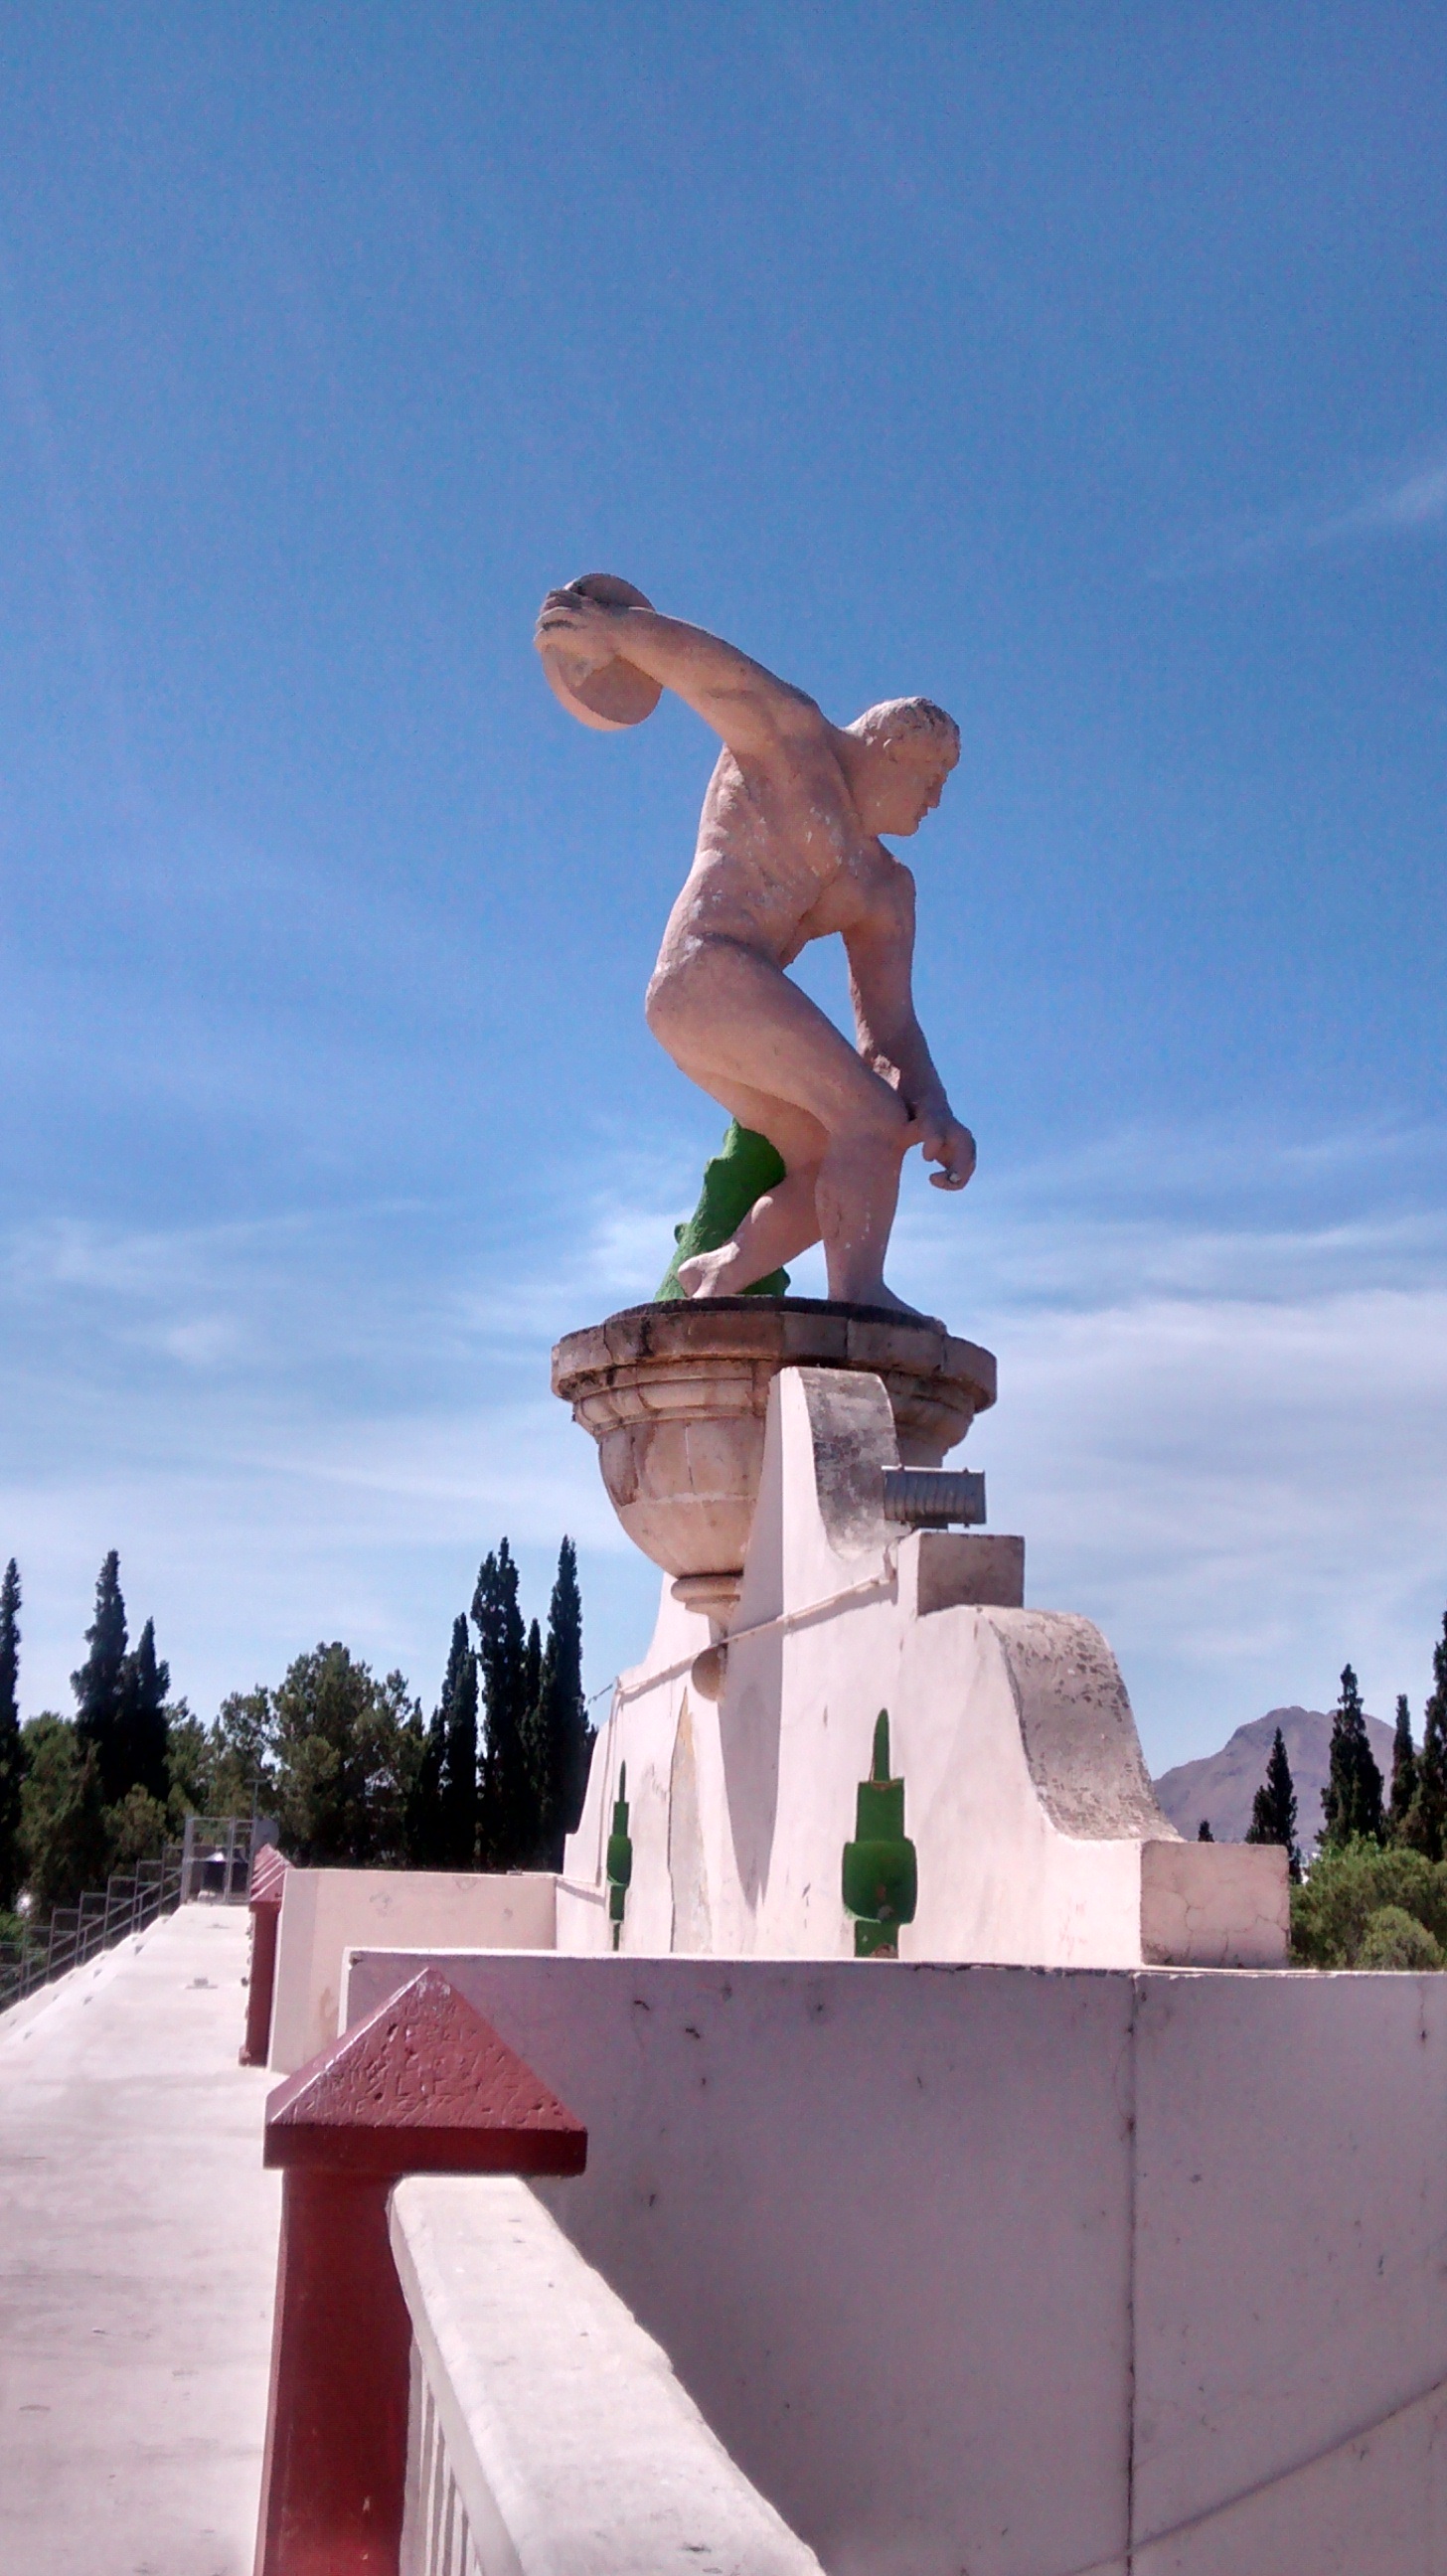
sport, monument, vacation, statue, spring, sculpture, art, disc bolo